Al-Jammama

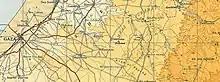
al Jammama 1945 1:250,000

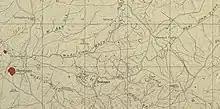
al Jammama 1947 1:20,000

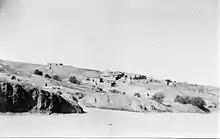
Jammama. 1948

During the 1948 Arab–Israeli War it was captured by Israel's Negev and Givati brigades on May 22, 1948, and its inhabitants were expelled. Following the war the area was incorporated into the State of Israel.